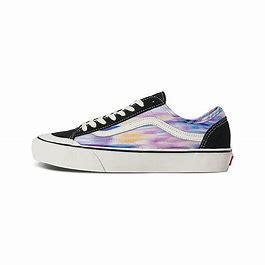
Brand: Vans
Model: Style 36 Decon Sf